Anushilan Samiti

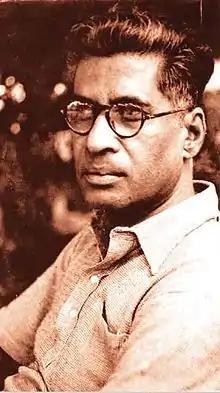
M. N. Roy, one of the founding fathers of Indian Communism as well as the Mexican Communist Party. He was a member of the Comintern.

Through the 1920s and 1930s, many members of the Samiti began identifying with Communism and leftist ideologies. Many of them studied Marxist–Leninist literature while serving long jail sentences. A minority section broke away from the Anushilan movement and joined the Communist Consolidation, and later the Communist Party of India. Former Jugantar leader Narendranath Bhattacharya, now known as M. N. Roy, became an influential member of the Communist International, helping to found the Communist Party of India. The majority of the Anushilanite Marxists hesitated to join the Communist Party. Instead, they joined the Congress Socialist Party (CSP), but kept a separate identity within the party as the Revolutionary Socialist Party (RSP). The RSP held a strong influence in parts of Bengal. The party sent two parliamentarians to the 1952 Lok Sabha elections, both previously Samiti members. In 1969, RSP sympathizers in East Pakistan formed the Shramik Krishak Samajbadi Dal (SKSD). RSP and SKSD have maintained close ties ever since. The RSP is currently a minor partner in the Left Front, which ruled the Indian state of West Bengal for 34 uninterrupted years. It also holds influence in South India, notably in parts of Kerala. The SUCI, another left-wing party with a presence in Bengal, was founded in 1948 by Anushilan members.